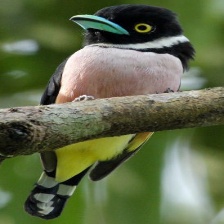
Species: BLACK AND YELLOW BROADBILL
Scientific name: EURYLAIMUS OCHROMALUS